Alexander Rankin Dunlop

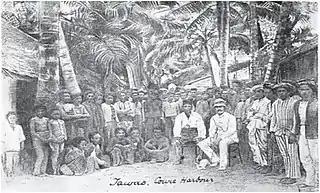
Tawau residents and their community chief with Dunlop (sitting right) in the Cowie Harbour of Tawau, circa 1885.

In 1885, Dunlop moved to North Borneo to work under the North Borneo Chartered Company as an administrative officer. He entered the service of the company and becomes acquainted. In October 1886, he accompanied Governor William Hood Treacher on an inspection tour in the West Coast Residency and to Silam in Lahad Datu. In 1888, he left the company for unknown reasons, but returned to the position of a second-level administrative officer in 1890 for the settlement areas of Labuk and Sugut, and was thus able to gain valuable knowledge of the local tribes, including those to where Mat Salleh belonged. In this time also he participate in various expeditions such as Gunsayat (1889), Labut and Sugut (1890), Penungah after Padas (1890) and Omadal (1892). Several of his accounts of these expeditions are part of the linguistic-anthropological source literature on North Borneo's indigenous groups. He arrived at Sandakan on 24 August 1891 as assistant resident-in-charge of Penungah and the interior. Since this coincides with the end of service of William Burgess Pryer, the resident of the East Coast, the occasion was probably the passing of Pryer.